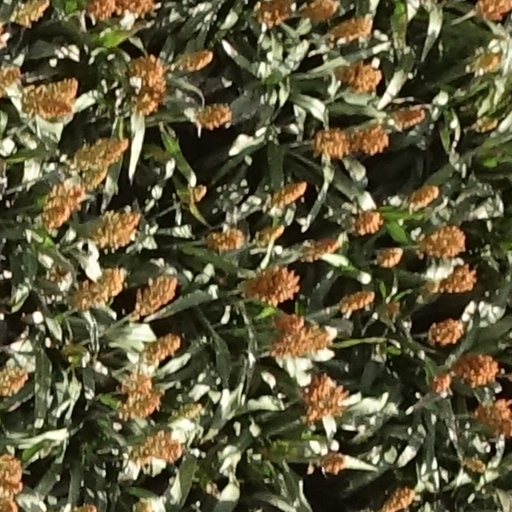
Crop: sorghum